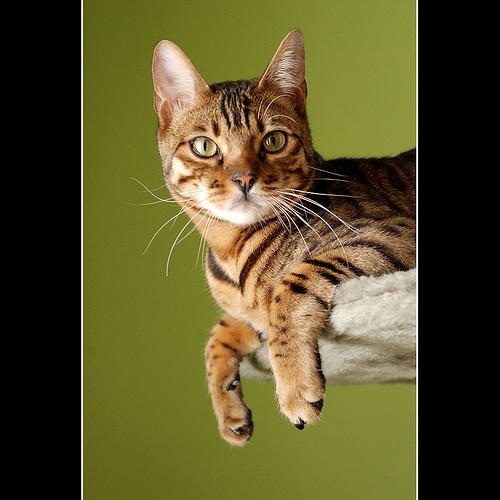
Breed: Bengal